Describe the emotion expressed in this image:  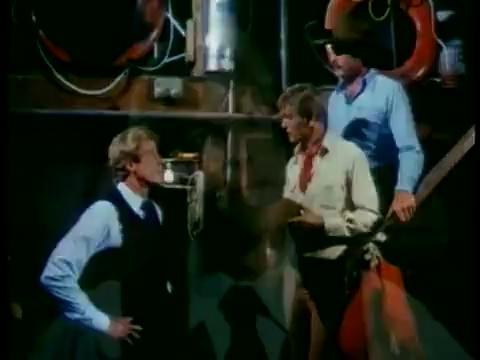
This person displays Pain, valence and arousal with low intensity.